Marriage by Contract

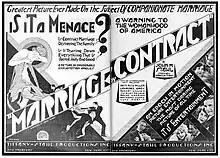

Marriage by Contract is a 1928 American sound part-talkie drama film directed by James Flood and starring Patsy Ruth Miller, Lawrence Gray and Robert Edeson. In addition to sequences with audible dialogue or talking sequences, the film features a synchronized musical score and sound effects along with English intertitles. The soundtrack was recorded using the Tiffany-Tone sound-on-film system. This film was one of the first sound films produced by Tiffany Pictures, one of the largest independent studios in Hollywood at the time, and was followed by "Lucky Boy". The first reel of the silent version is extant at the Australian Archive.